Dame Street

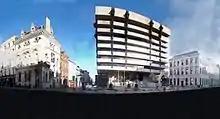
The former Central Bank building, Dame Street

The Occupy Dame Street protest began in October 2011 directly outside the then headquarters of the Central Bank of Ireland, as part of the global Occupy movement, and lasted until March 2012.